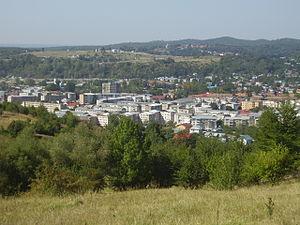
Moreni est une ville de Roumanie située dans le județ de Dâmbovița à environ 100 km au nord-ouest de Bucarest. Située dans une région pétrolifère exploitée de façon intensive dès le XIXᵉ siècle, c'est une ville industrielle dont la population, en 2011, était de 18 687 habitants.